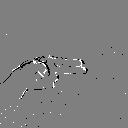
ASL letter: h